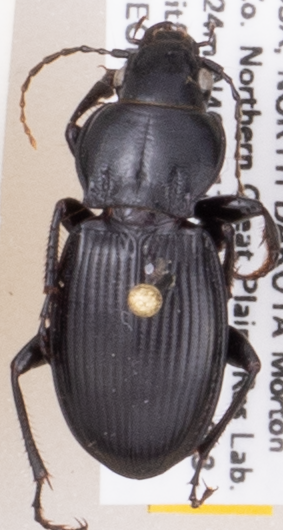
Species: Cyclotrachelus torvus
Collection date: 2019-06-25
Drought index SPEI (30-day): -0.402
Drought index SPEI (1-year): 1.45
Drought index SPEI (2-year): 0.9